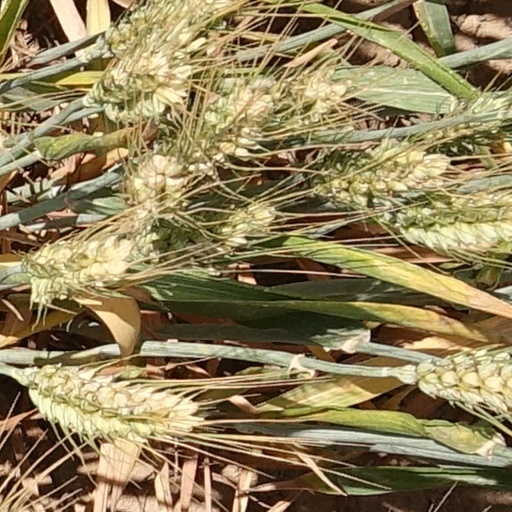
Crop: wheat